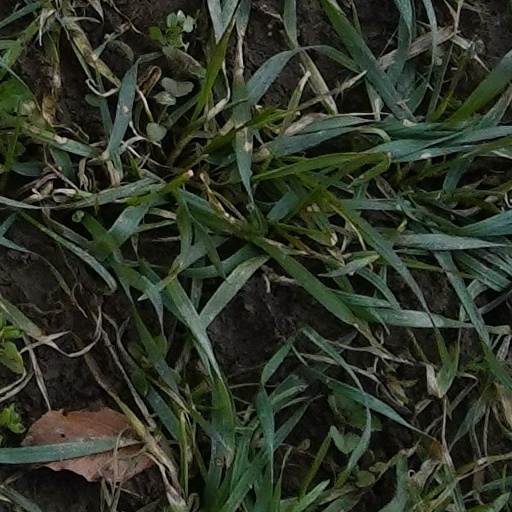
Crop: wheat